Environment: real
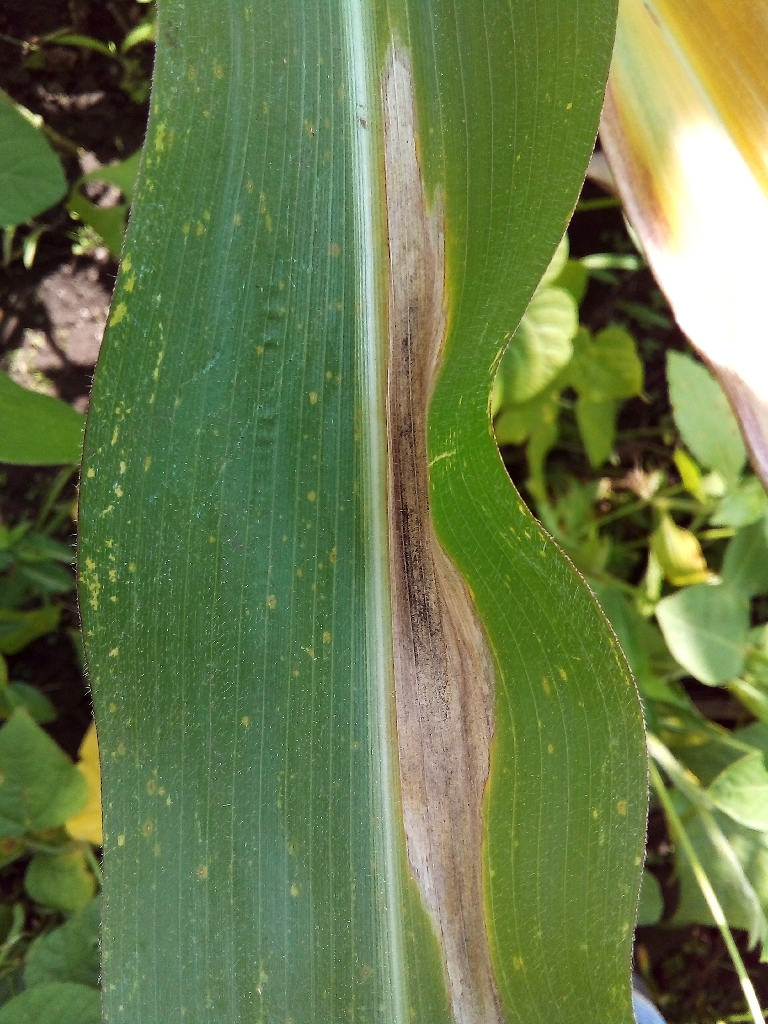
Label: northern_corn_leaf_blight